Question: Where are the passengers?
Tambaya: Ina fasinjojin suke?
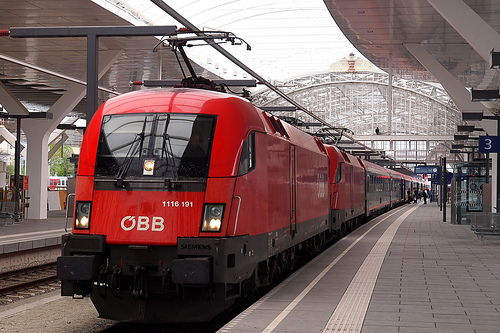
Answer: Lined up in front of a car door.
Amsa: Sunyi layi a gaban murfin motar.